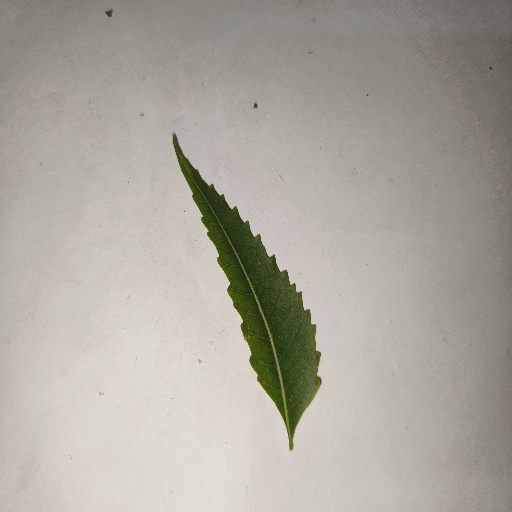
Species: Neem
Leaf condition: Healthy Leaf